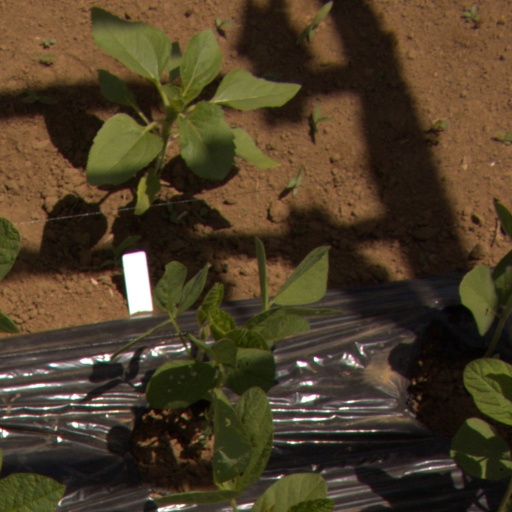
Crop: Jerusalem artichoke